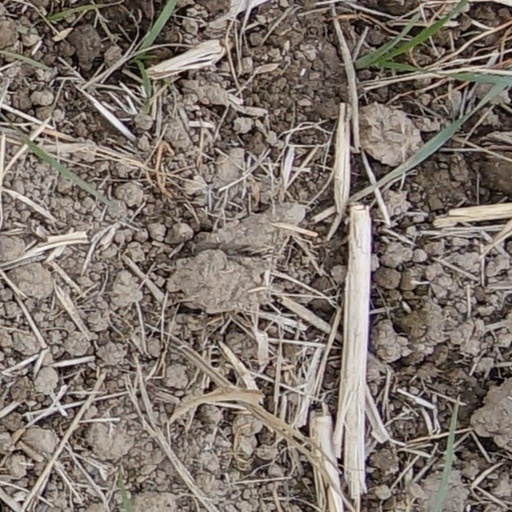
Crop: wheat